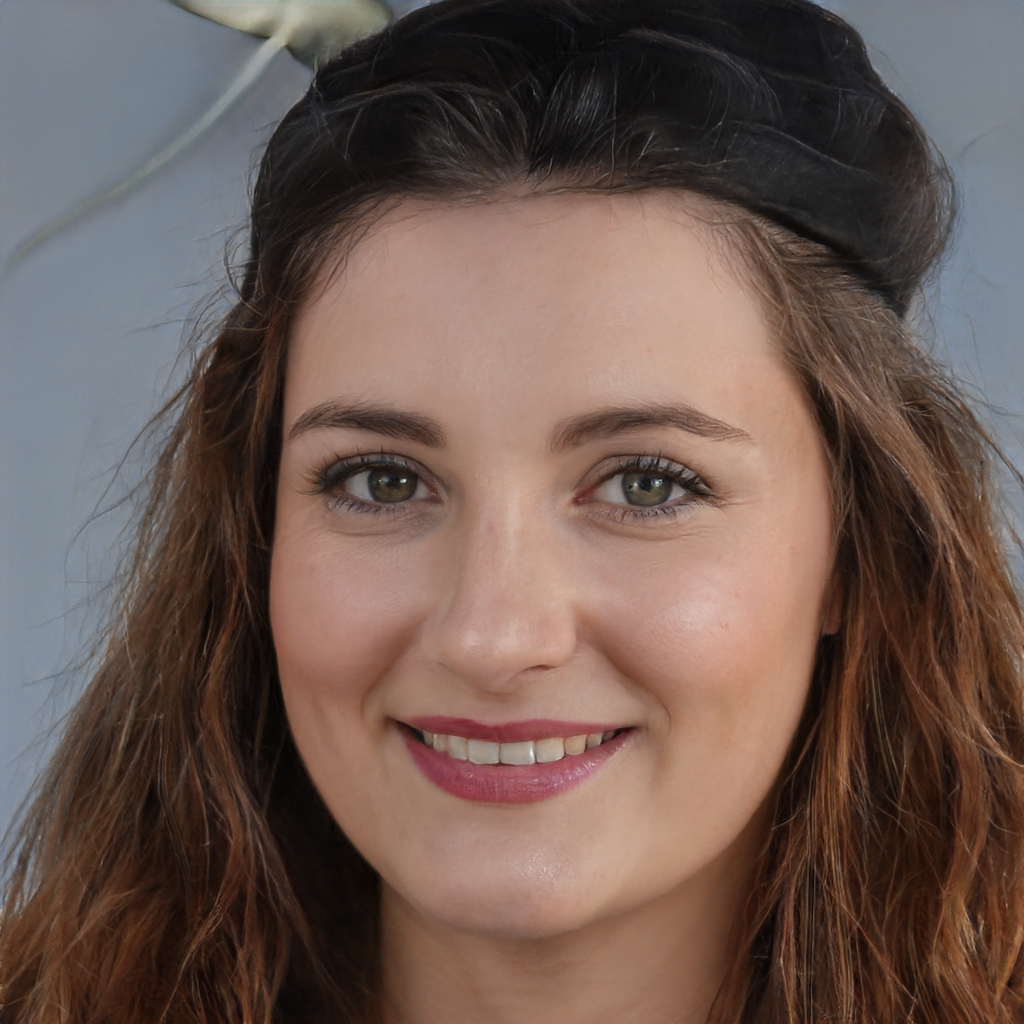
Gender: Female